Lee Jun-young

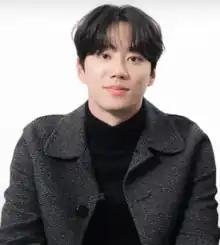
Lee in December 2022

Lee Jun-young (born January 22, 1997), also known as Jun, is a South Korean singer, rapper and actor who debuted as a member of the boy band U-KISS in 2014. He joined the survival program (2017–18) and won to become a member of the project group UNB. As an actor, he has achieved wider recognition with his supporting roles in the Netflix series "When Life Gives You Tangerines" (2025) and "Weak Hero Class 2" (2025).